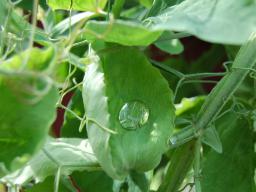
Label: Background_without_leaves